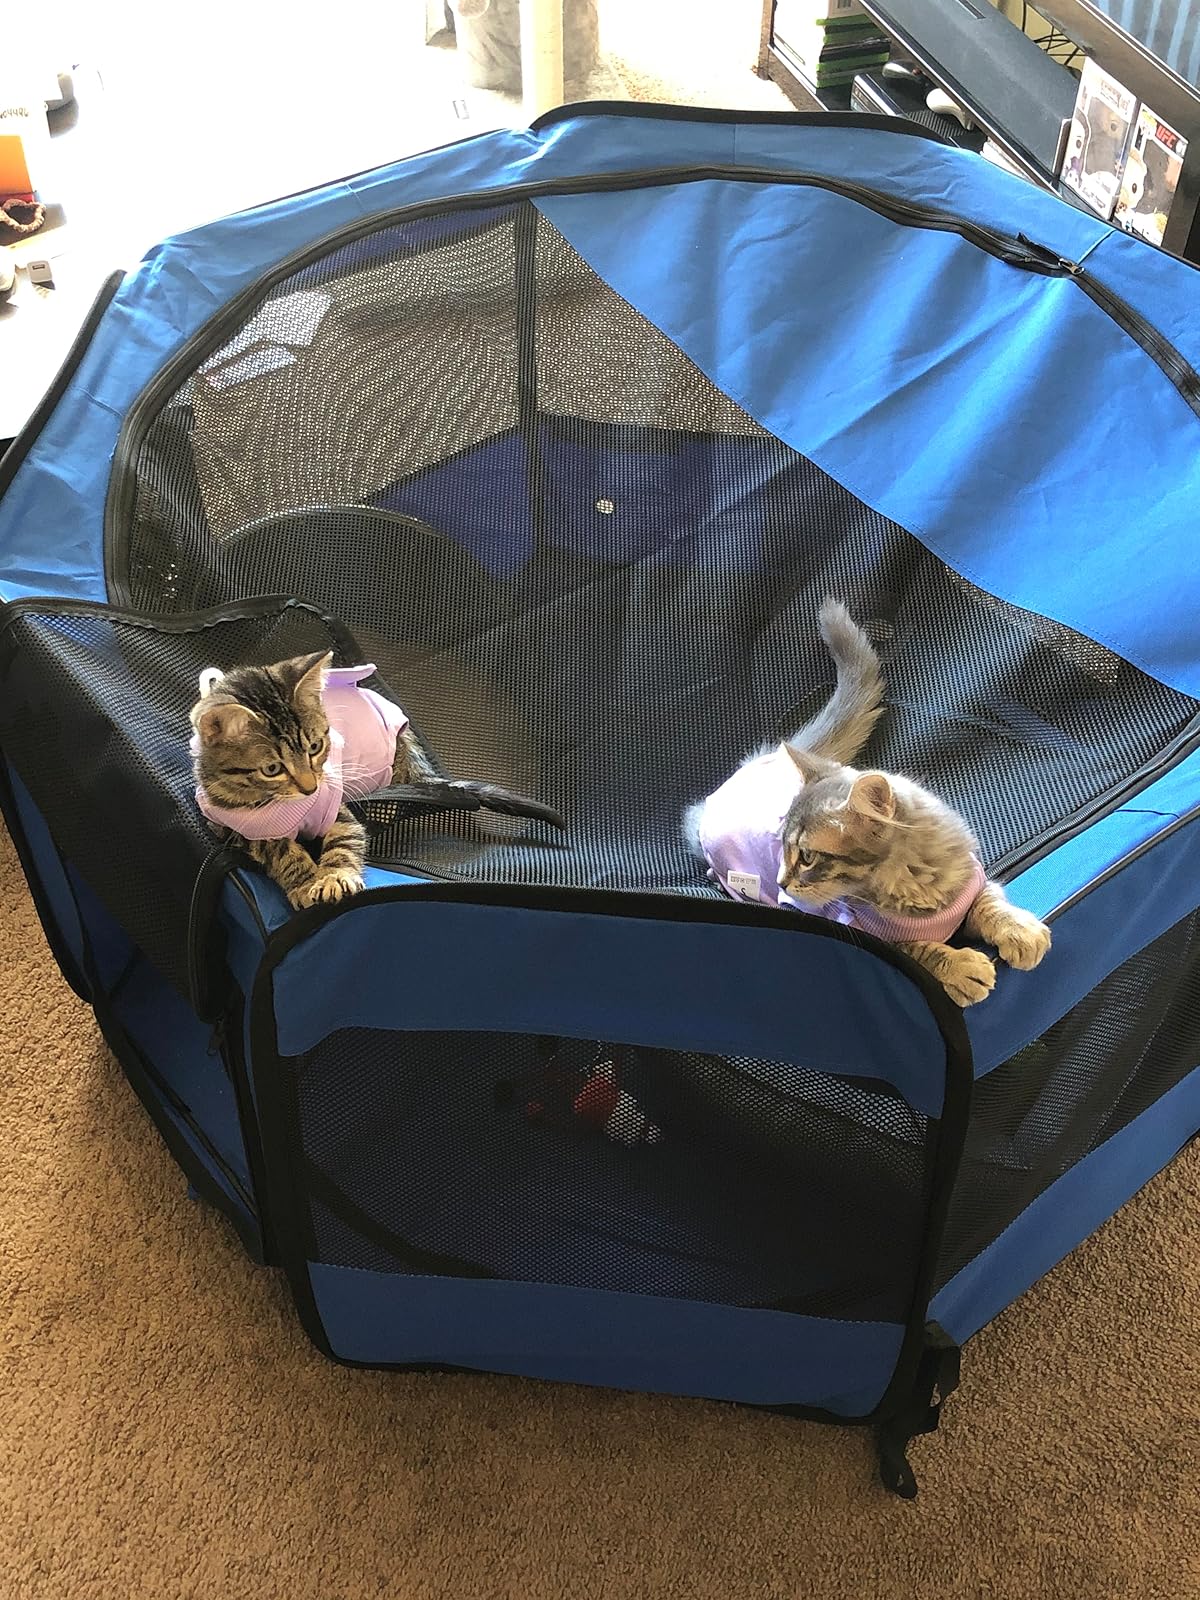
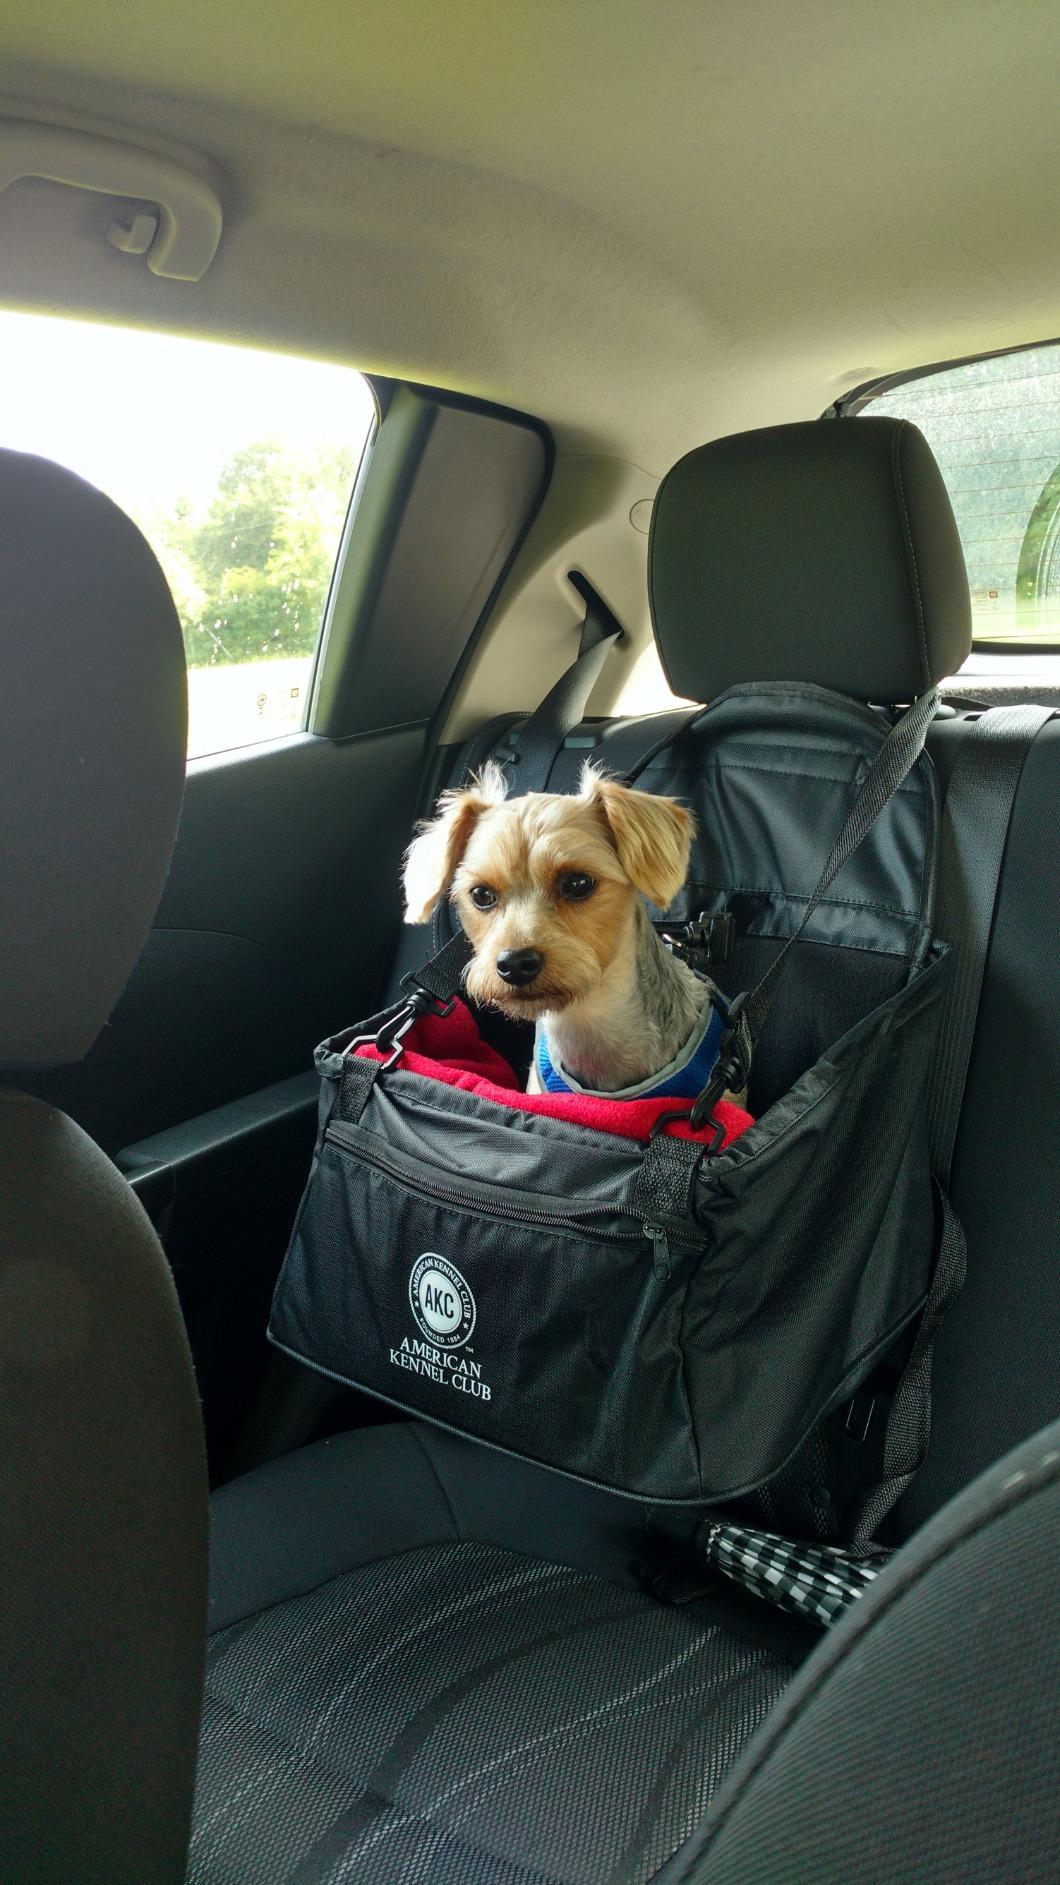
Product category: items_kennel
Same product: no